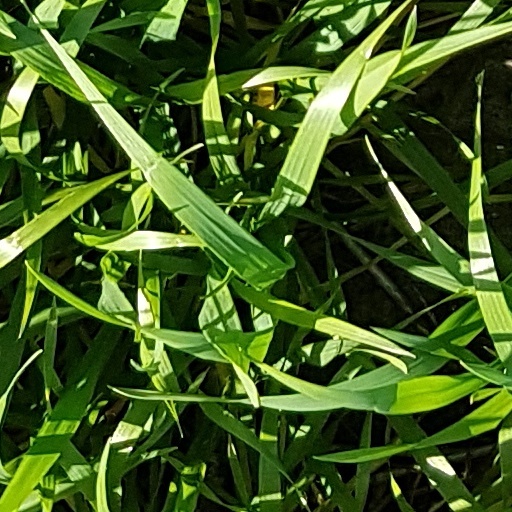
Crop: wheat